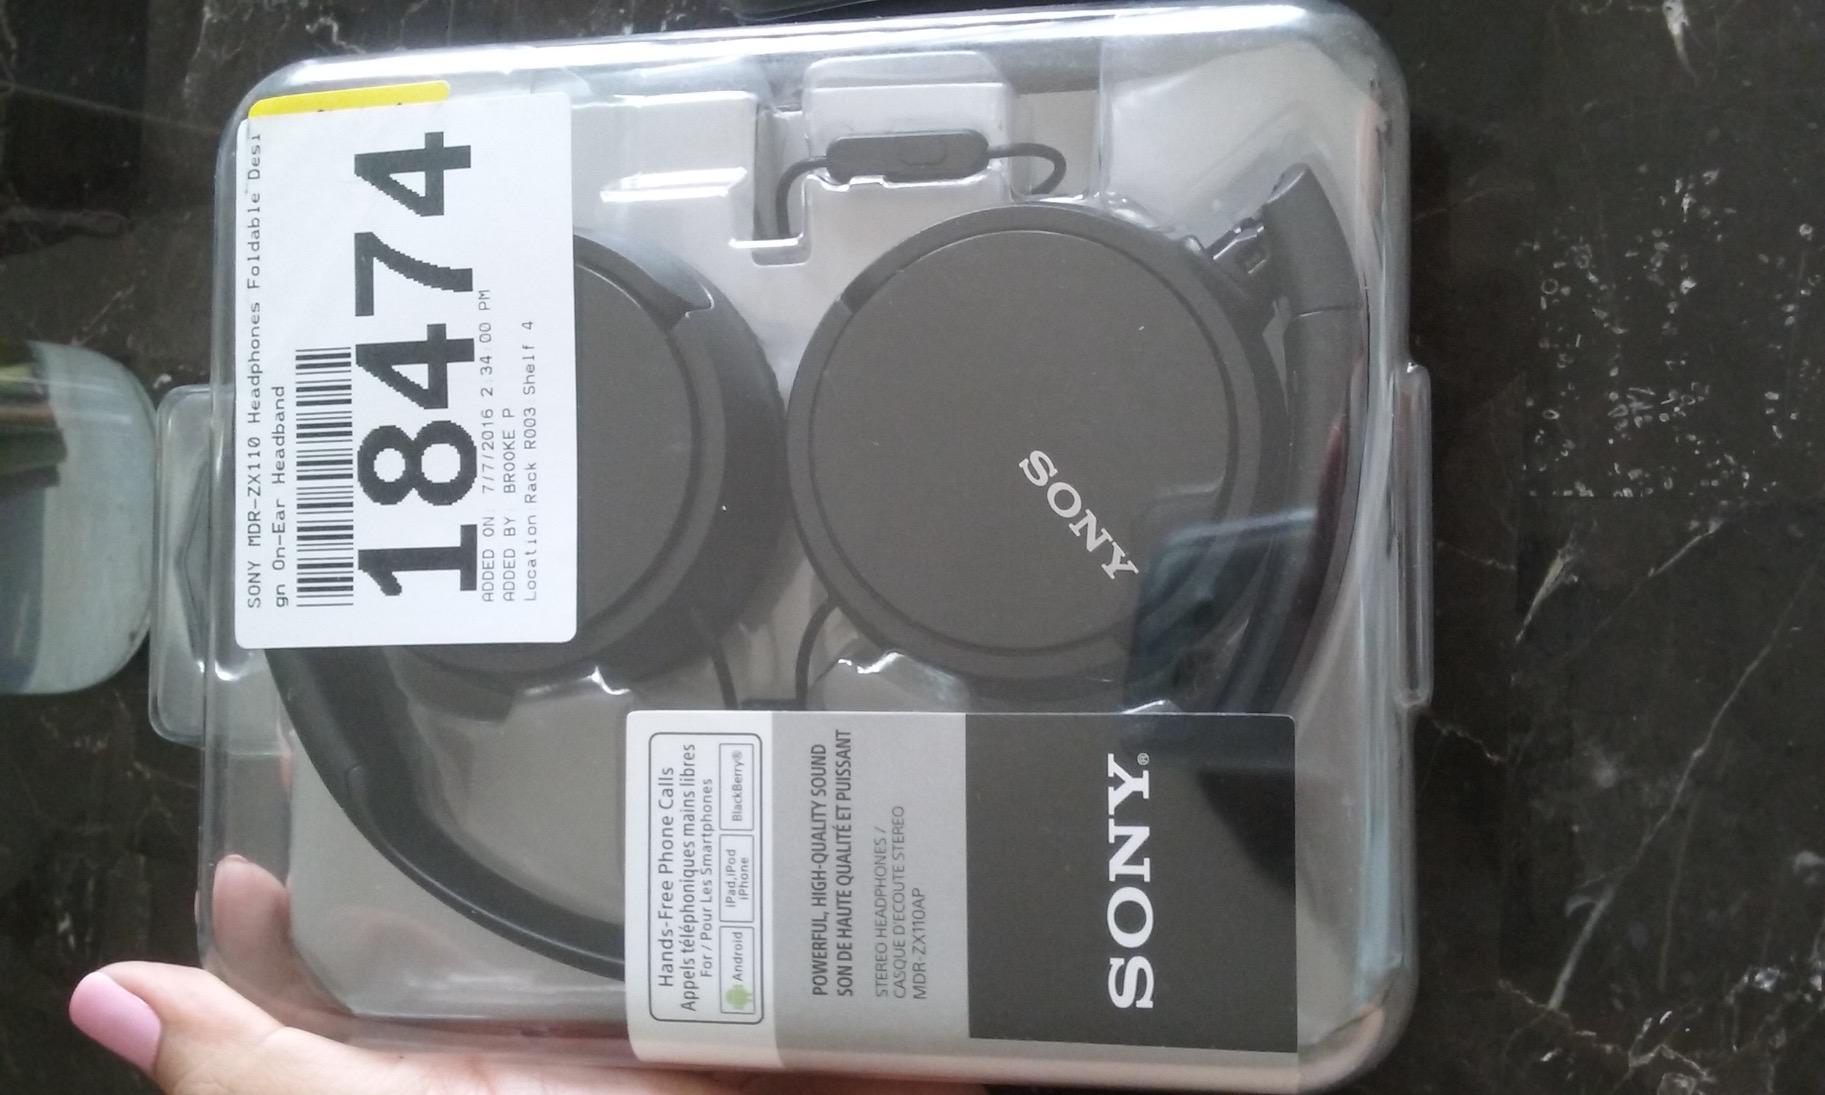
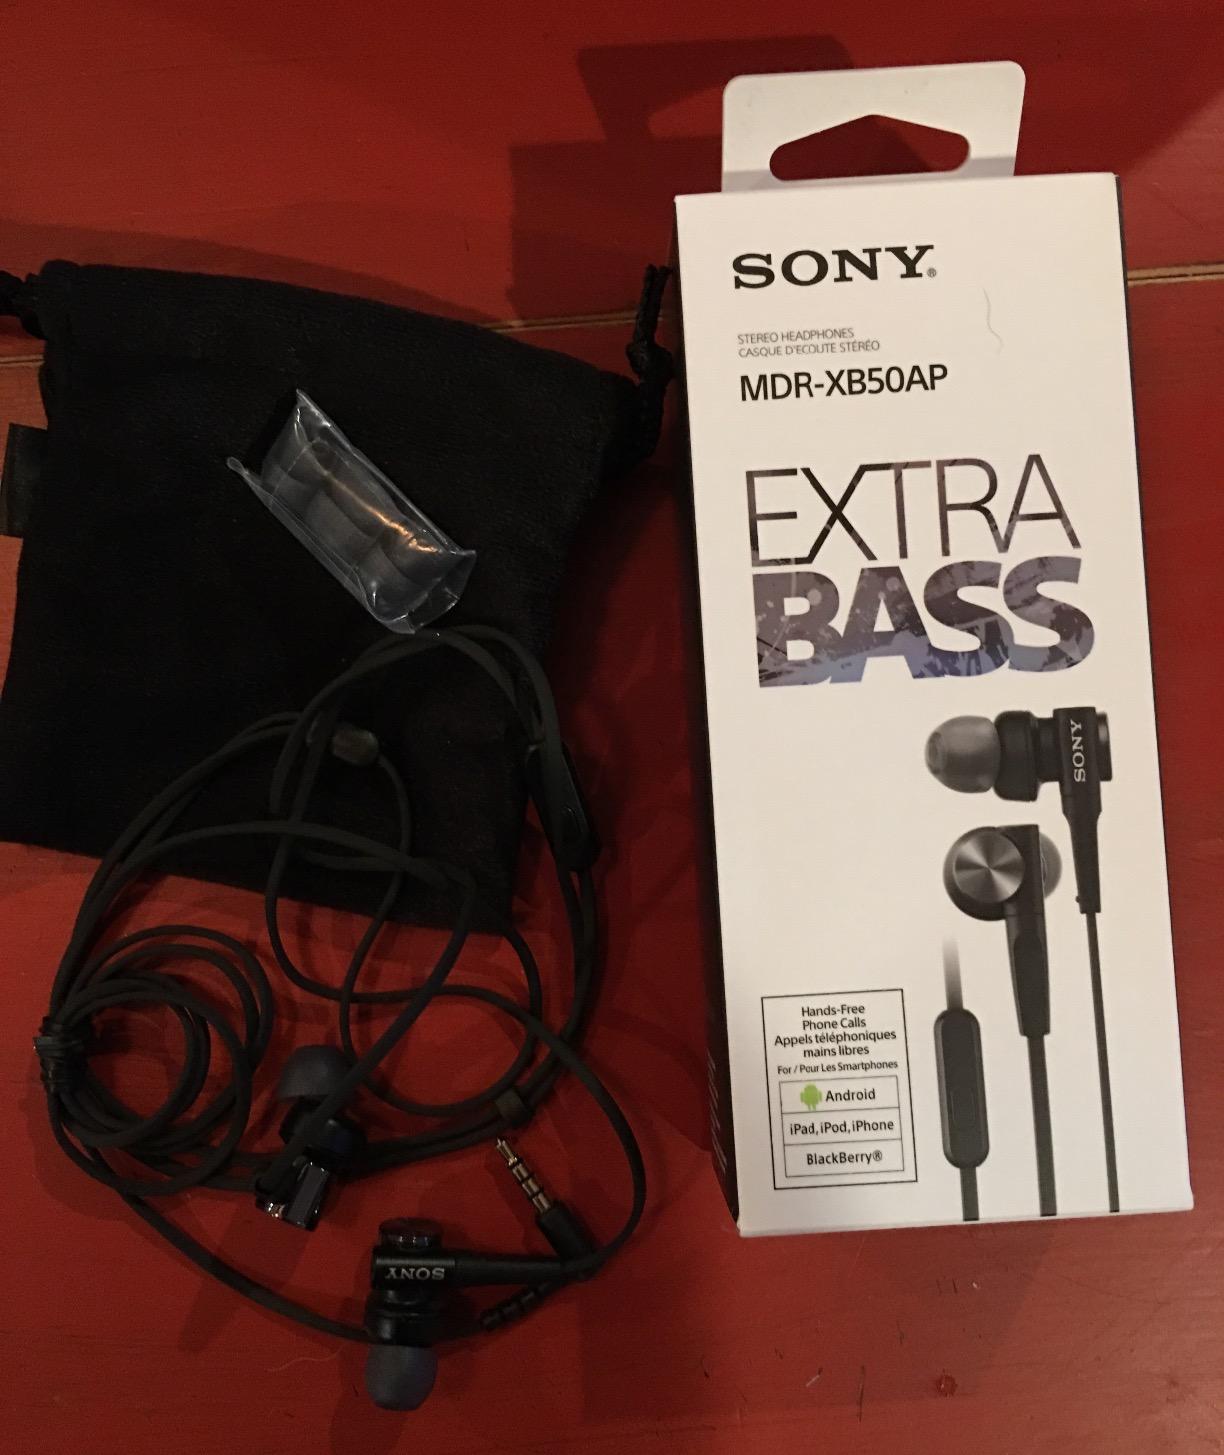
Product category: headphones
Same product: no